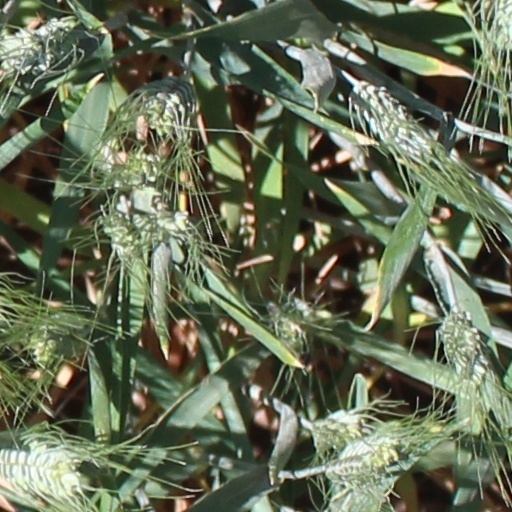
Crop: wheat